East River Greenway

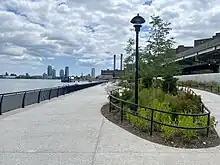
Looking south from Stuyvesant Cove Park

South of the United Nations, the greenway enters East River Esplanade Park via a pedestrian underpass at 37th Street. Also known as Glick Park, East River Esplanade Park runs from 38th to 36th streets and was completed in 1992 by The Glick Organization in connection with City Planning Commission requirements to construct The Horizon, a high-rise condominium located on 37th Street between First Avenue and the FDR Drive. Approvals from 14 agencies were needed before construction of the park could begin, a process which took two years to complete. The park cost over $4 million and was designed by Thomas Balsley Associates, the same firm that had prepared a 1987 master plan for the future development of a waterfront esplanade between 41st and 34th streets for Community Board 6.